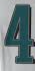
Number: 4